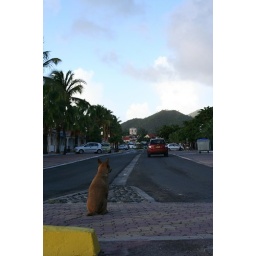
This dog was sitting in the middle of the street just chillen'